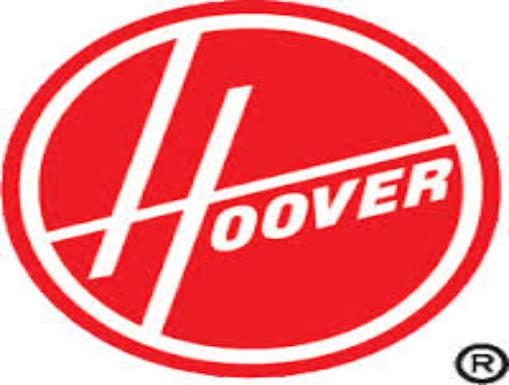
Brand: Hoover
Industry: Leisure